San Jose State Spartans football

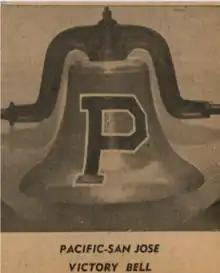
The Pacific-San Jose 'Victory Bell'

The rivalry between the two Cal State schools dates back to 1935. The matchup is named after the historic 600-mile Camino Real that connects the 21 Spanish missions in California, stretching from San Diego Bay in the south to San Francisco Bay in the north. The San Diego State Aztecs and San Jose State Spartans have played each other 47 times as of the 2023 season.